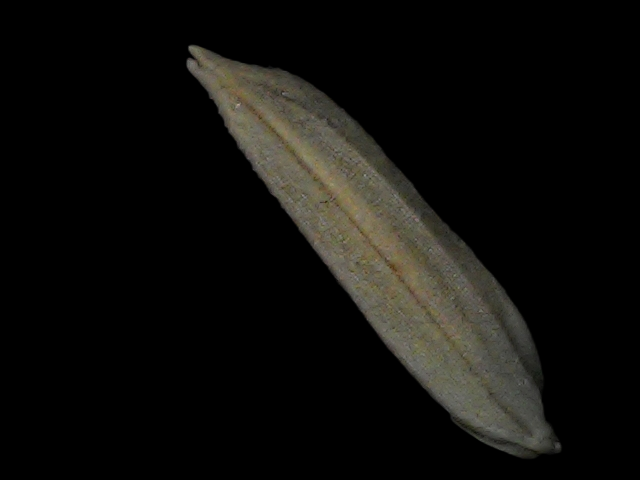
Rice variety: Bd57